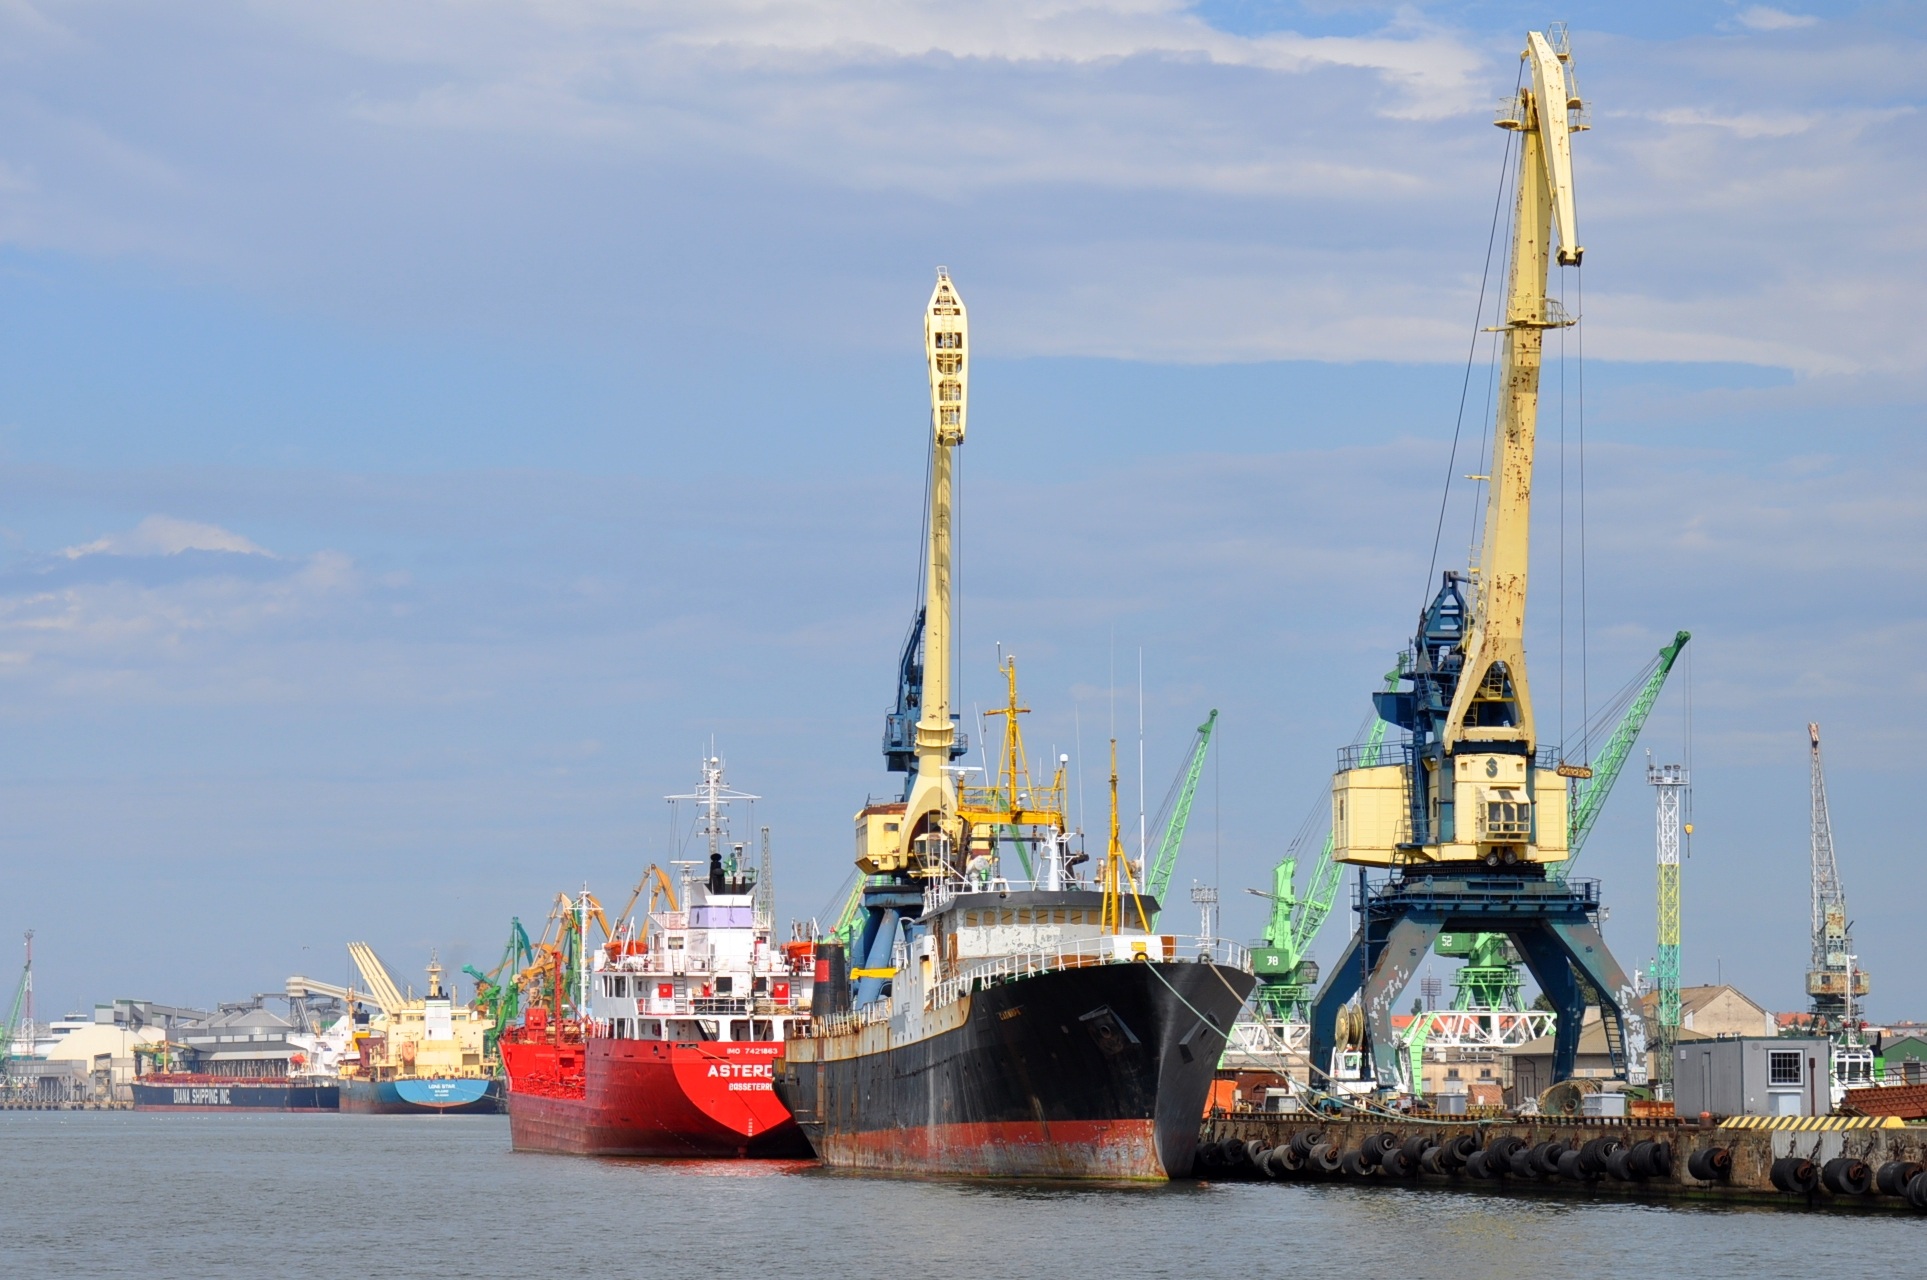
sea, ship, vehicle, harbor, industrial, port, ships, crane, tugboat, watercraft, charge, lithuania, baltic states, freight transport, construction equipment, haff, jackup rig, floating production storage and offloading, offshore drilling, crane vessel floating, semi submersible